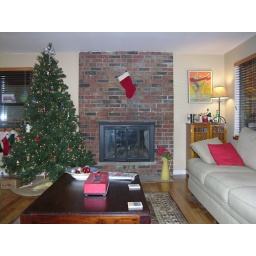
The tree fits by about 3 inches. New table and rug for the living room.